History of Paraguay

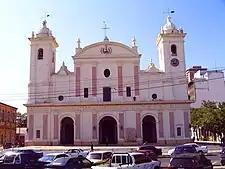
Asunción Cathedral, built in 1845

Upon its independence, Paraguay was underdeveloped in comparison with its neighbors. Most residents of Asunción and virtually all rural inhabitants were illiterate. University education was limited to the few who could afford studies at the National University of Córdoba, in present-day Argentina. Very few people had any experience in government, finance, or diplomacy. The country was surrounded by hostile neighbors, from the indigenous tribes in the Chaco to the Argentine Confederation and the Empire of Brazil. Strong measures were needed to save the country from disintegration. José Gaspar Rodríguez de Francia served from 1811 until his death in 1840 and built a strong, prosperous, secure nation. Francia was popular with the lower classes of "criollos" and indigenous peoples. Despite his popularity, Francia's dictatorship trampled on human rights and imposed a police state based on espionage, threats and use of force. Under Francia, Paraguay underwent a social upheaval that overthrew the colonial elites.